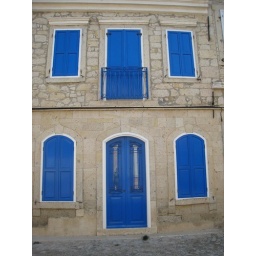
A very blue house in Alcati.